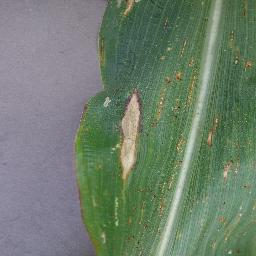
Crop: corn
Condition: (maize)_northern_blight